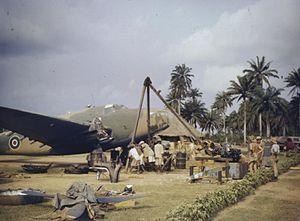
La colonie et le protectorat de Gambie correspondent à l'administration coloniale britannique de la Gambie de 1821 à 1965, territoire alors sous la tutelle de l'Empire britannique. La colonie se situait dans les environs immédiats de Bathurst et le protectorat aux terres intérieures de Gambie, délimitées en 1894.